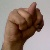
The image shows a hand gesture representing the letter 'N' in Indian Sign Language.